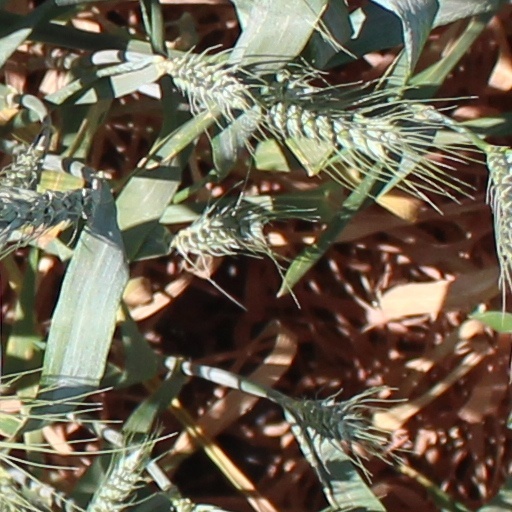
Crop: wheat